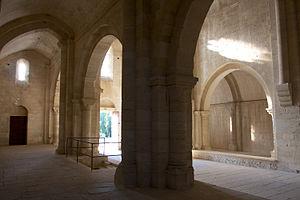
Détail l'abbaye de Sylvacane, commune de La Roque-d'Anthéron
Ben-Ami Koller est un artiste peintre expressionniste français né Petru Ben Ami Koller le 14 mai 1948 à Oradea, mort à Montreuil le 15 décembre 2008. Il fut également décorateur de théâtre, graveur au carborundum et à l'eau-forte, lithographe, sculpteur et illustrateur de livres destinés à la jeunesse.